Thiocarbamate

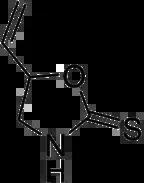
Chemical structure of goitrin

Thiocarbamate based herbicides (e.g. prosulfocarb) were introduced in 1957 and in 2017 was a $200,000,000 market. Other thiocarbamate herbicides are pebulate, molinate, EPTC, butylate, triallate, vernolate and cycloate.